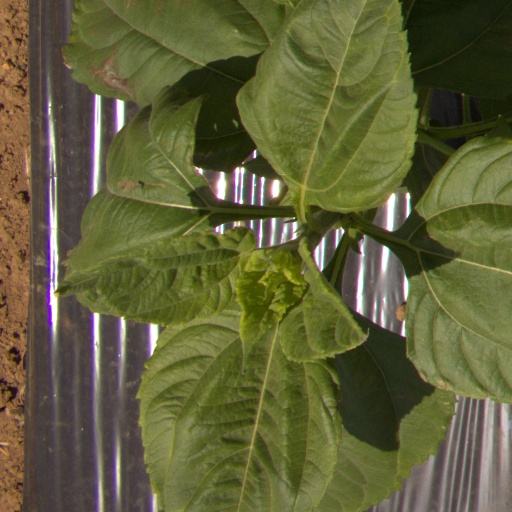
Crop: Jerusalem artichoke